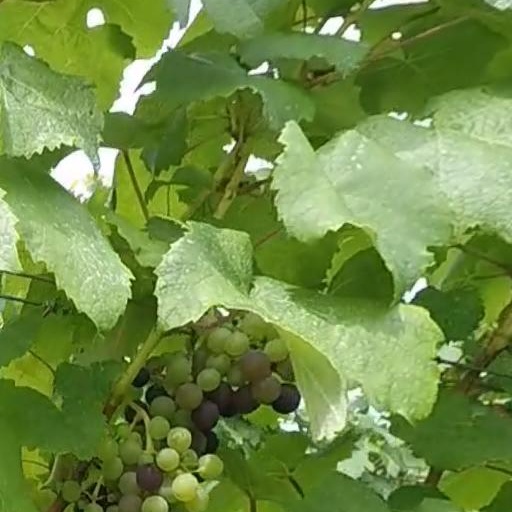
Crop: grape